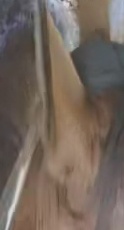
Face region: ears (position_of_ears)
Pain indicator: not_present